Fishing industry in Peru

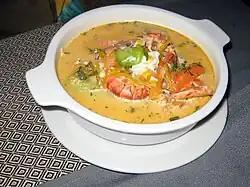
Chupe de camarones served in Peru

Peru was known for recreational fishing in the 1950s in Cabo Blanco. In the 1930s, recreational fishers in northern Peru had been fishing to catch large fish, and by the 1940s, other anglers were arriving as well. In 1951, a black marlin weighing 373.8 kilograms, or 824 pounds, was caught, the largest of its time in the eastern Pacific. In that same year, construction began of a clubhouse for the Cabo Blanco Fishing Club.